Windows Embedded Industry

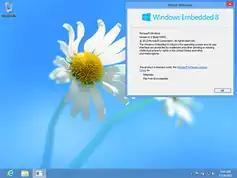
A screenshot of Windows Embedded 8 Industry. It is almost identical to Windows 8 with no real changes (apart from the branding), and uses the Metro version of the Windows Aero theme.

Based on Windows 8, Windows Embedded 8 Industry was released on April 2, 2013 and is available in Pro, Pro Retail, and Enterprise editions. The Pro and Pro Retail editions are only available pre-installed on OEM devices, while the Enterprise edition is available through the volume licensing channel only. The Pro Retail edition adds a few extra features for use in retail environments, while the Enterprise edition provides embedded-specific features designed to integrate seamlessly with Windows 8 Enterprise. Alaska Airlines uses Windows Embedded 8 Industry in-flight entertainment devices. It is unsupported as of January 12, 2016.